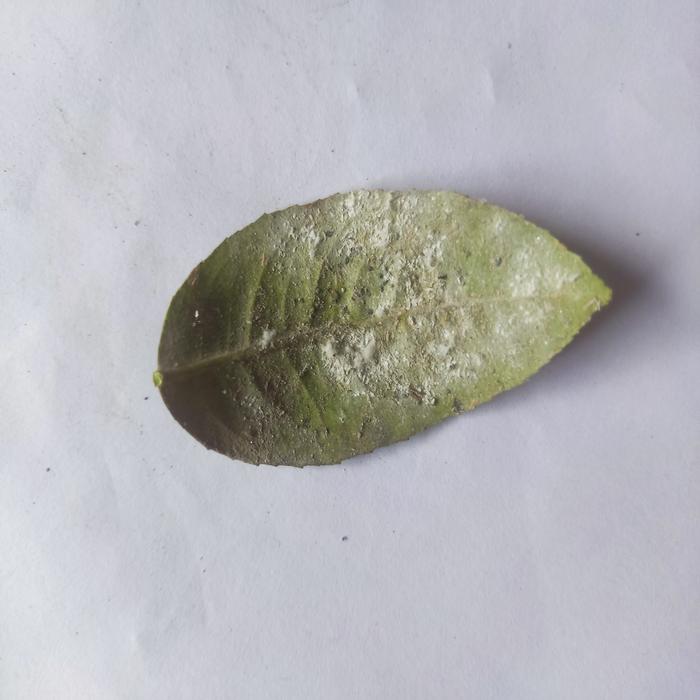
Crop: Lemon
Leaf condition: Sooty_Mold